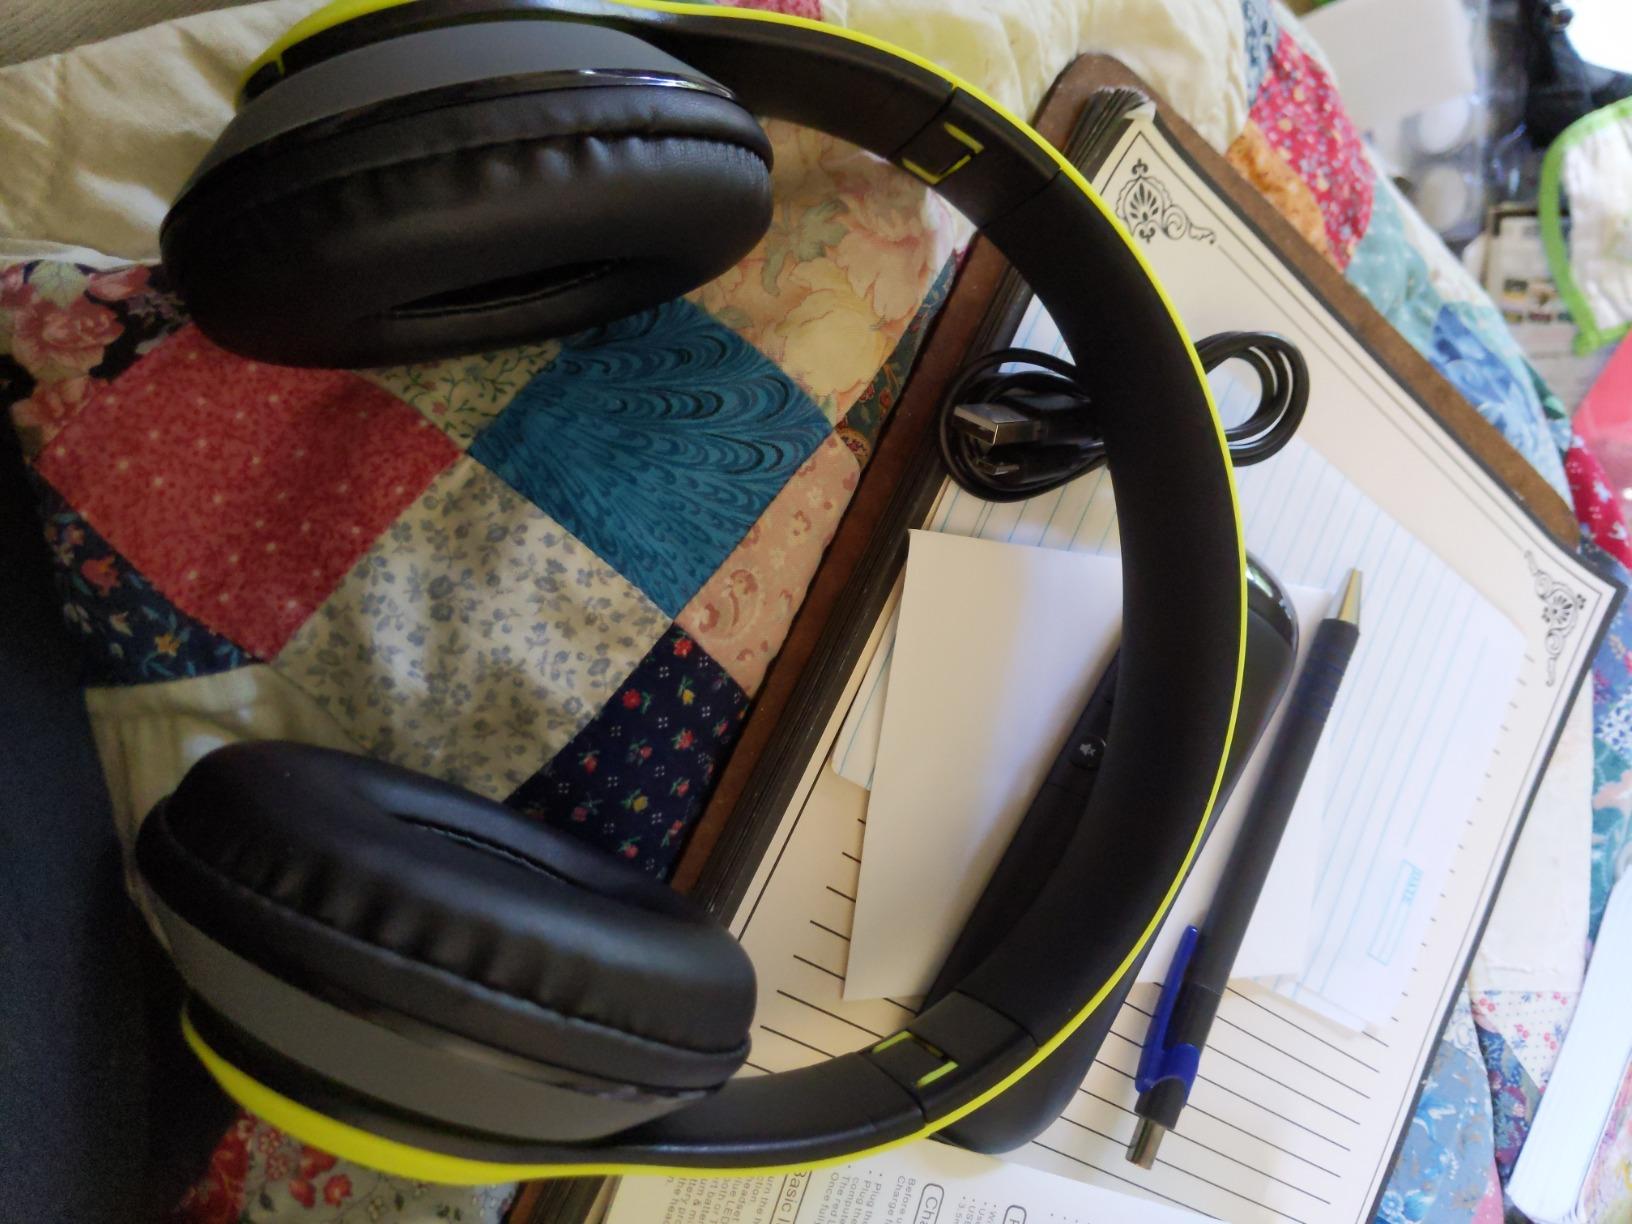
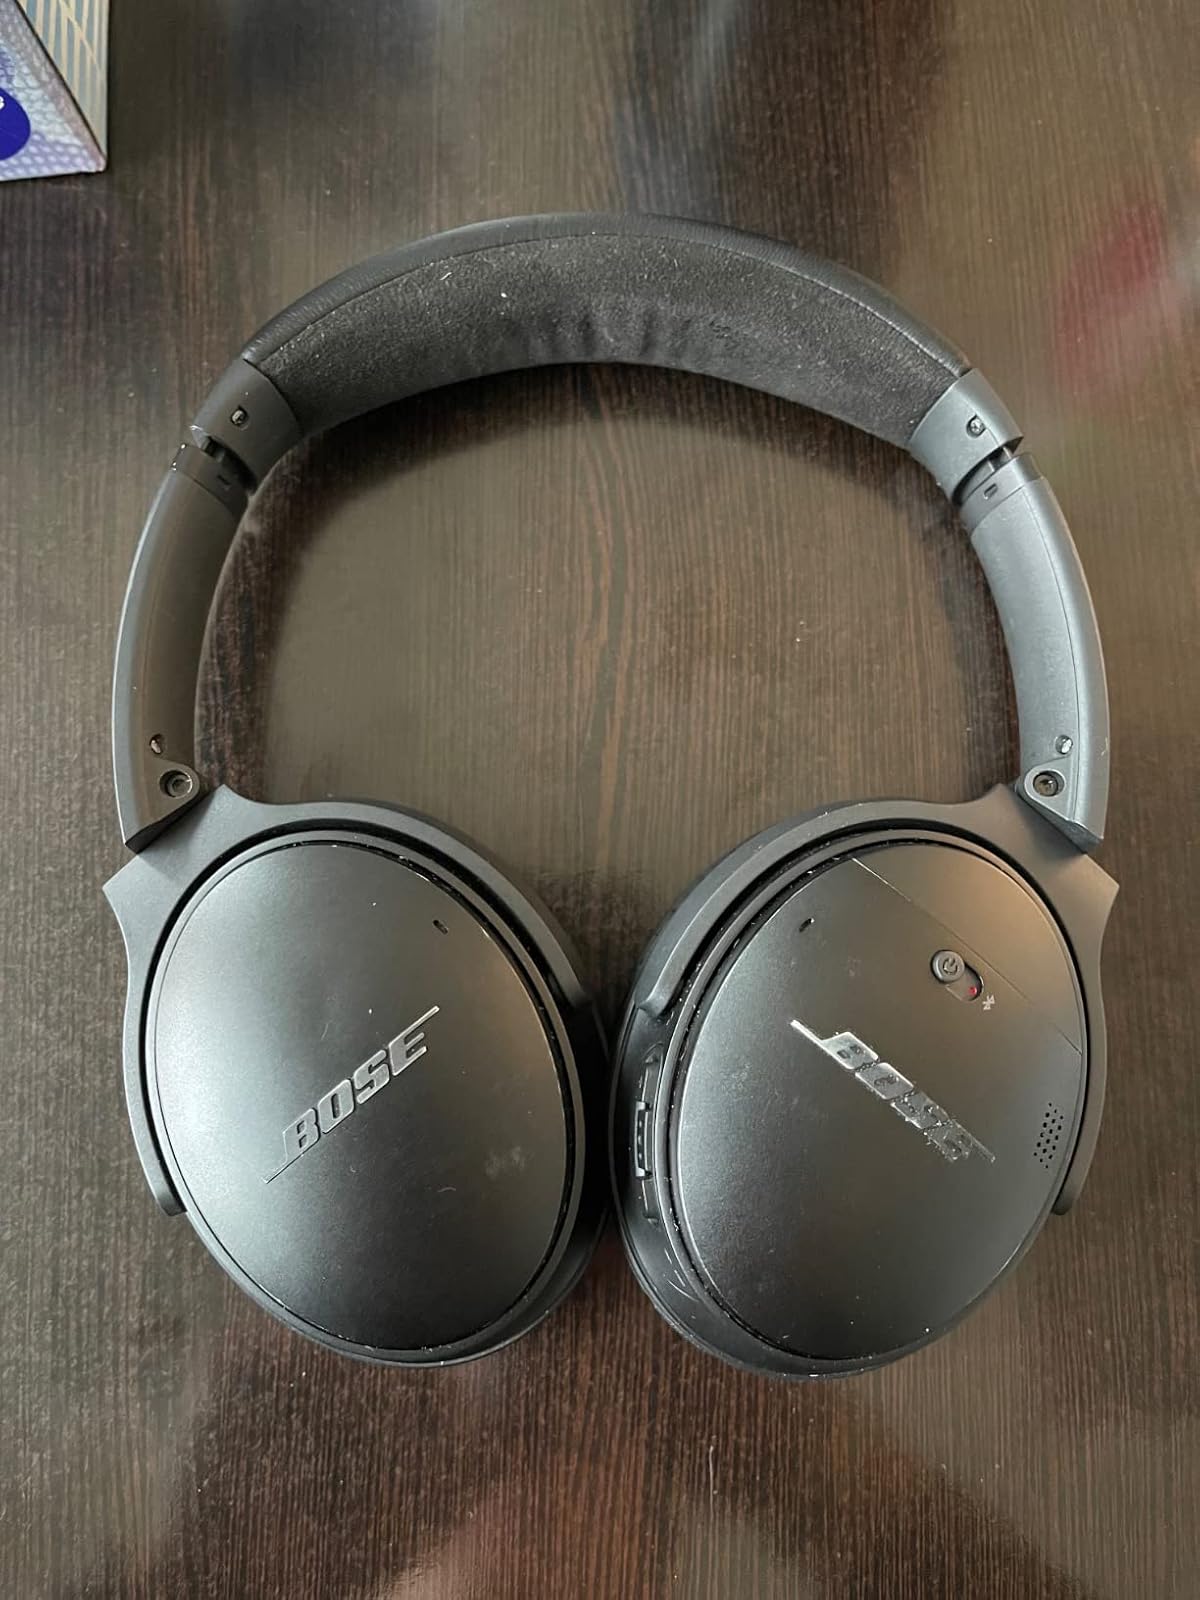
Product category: headphones
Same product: no